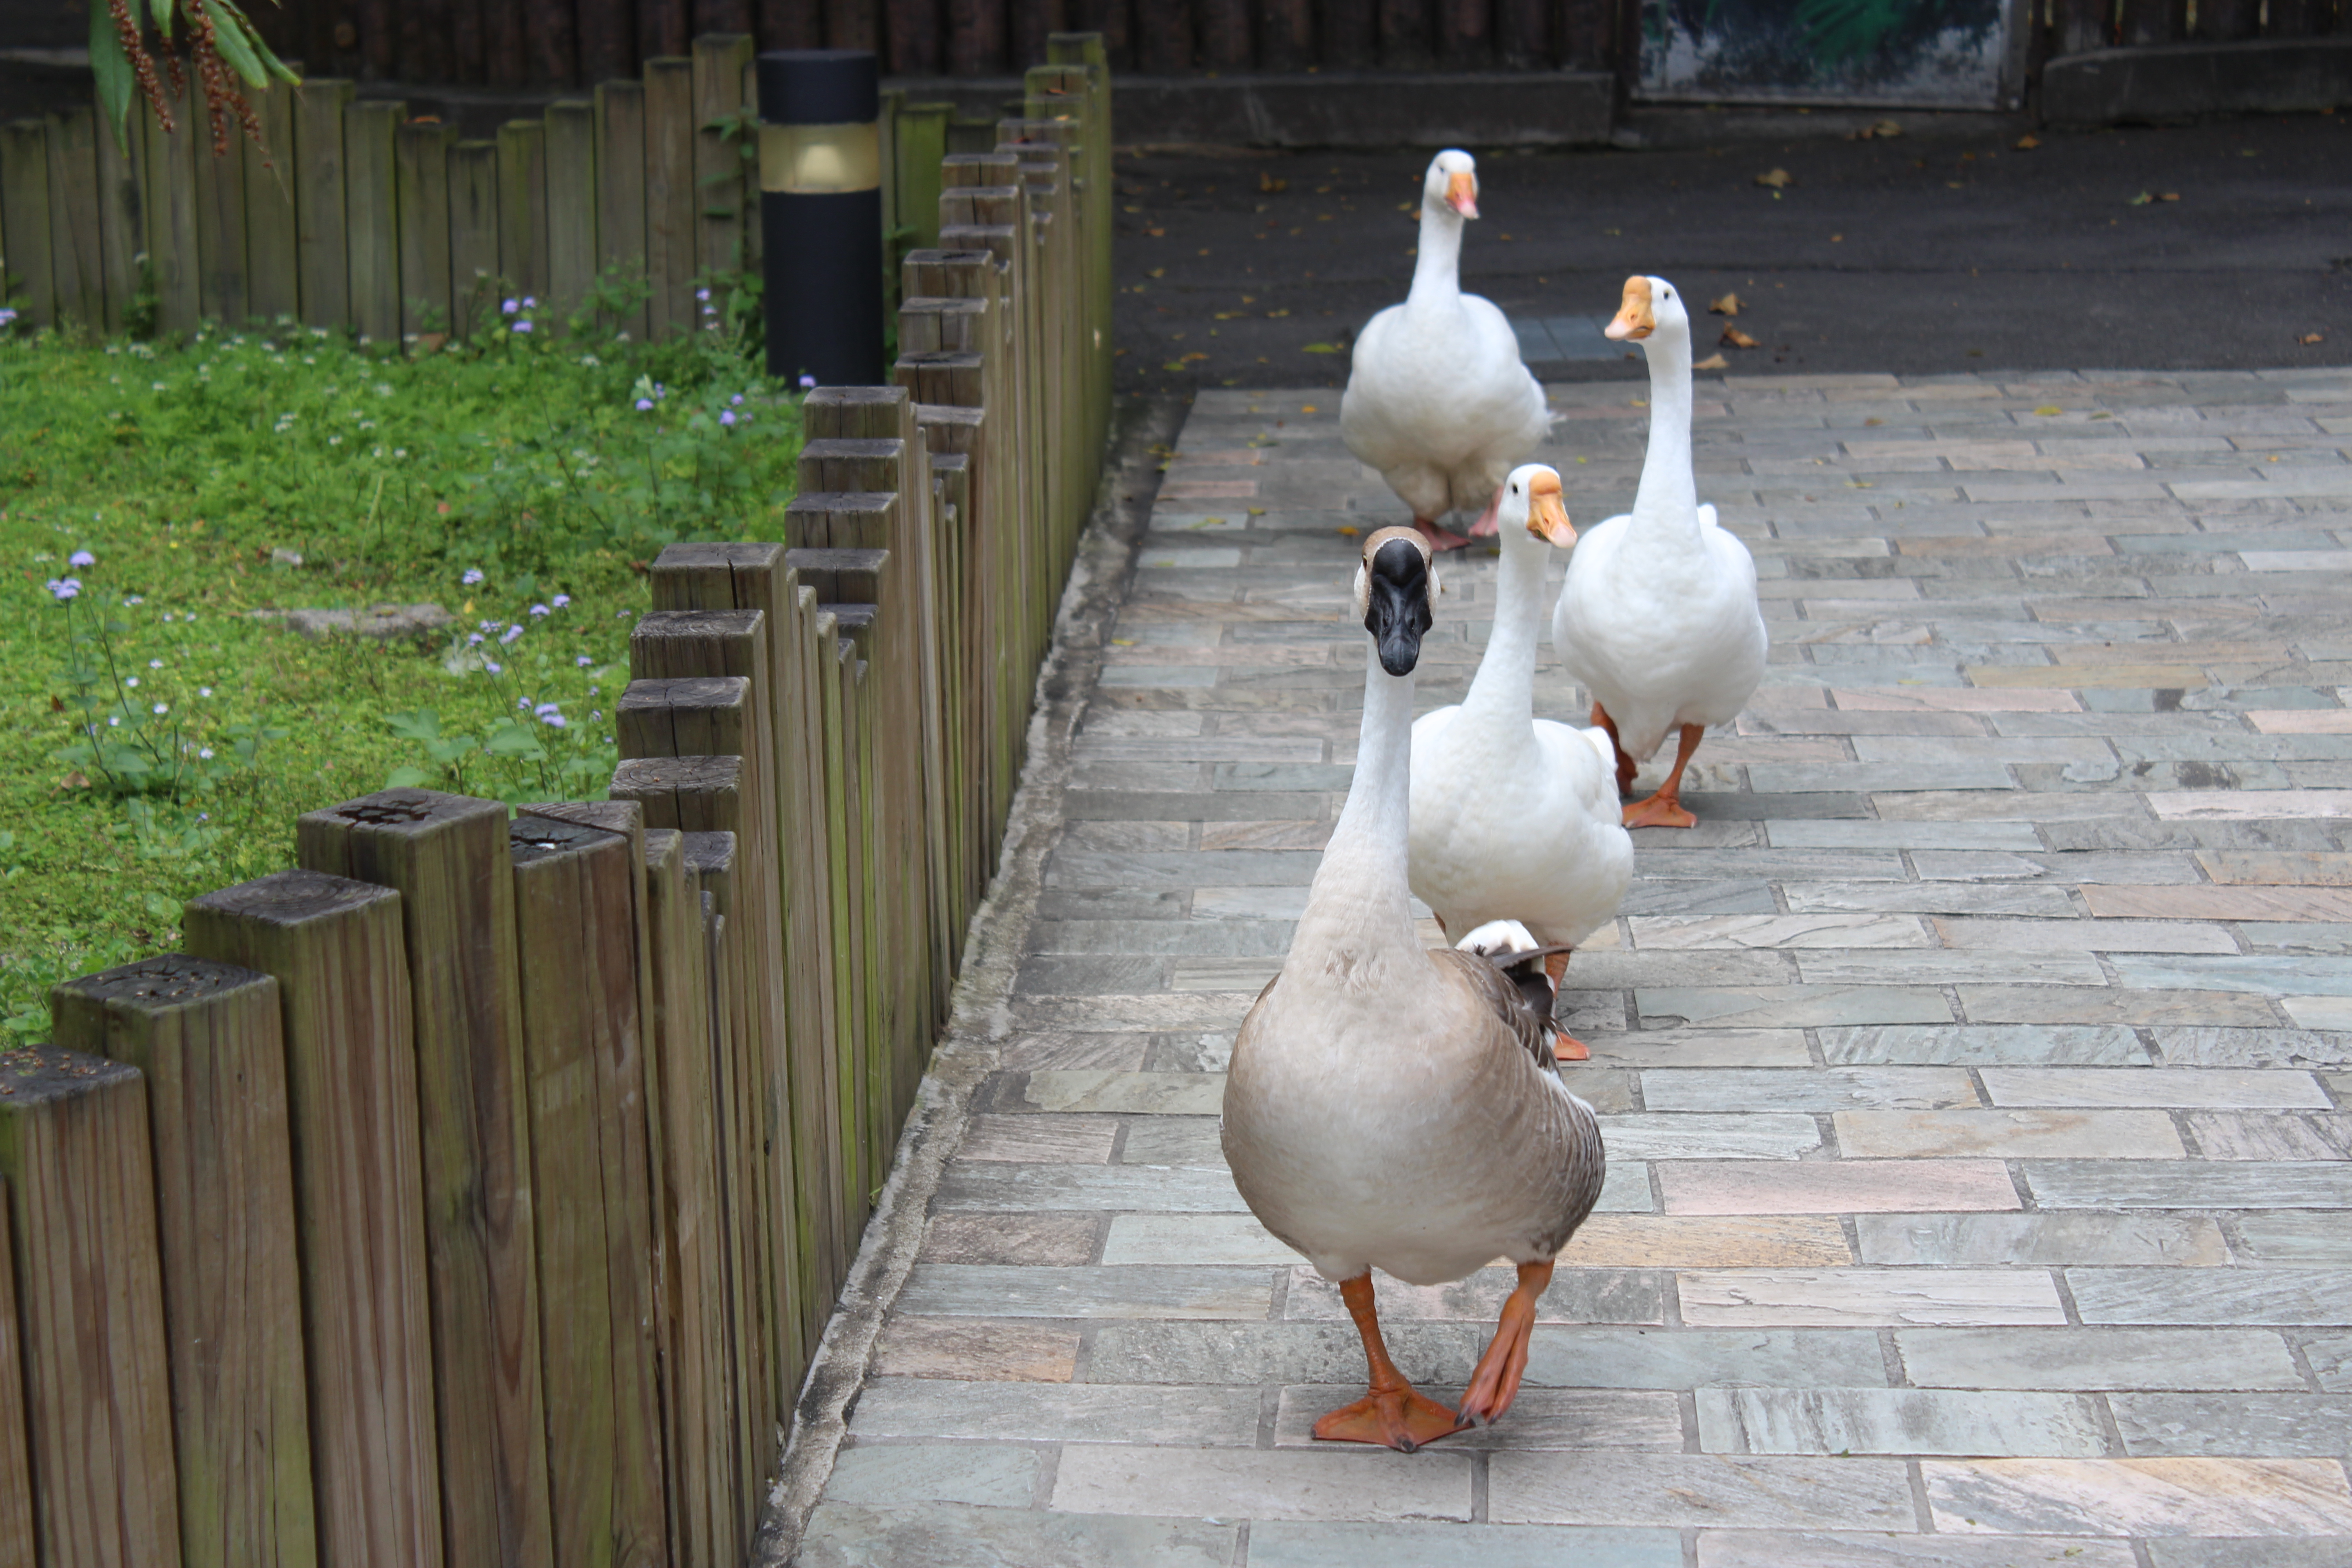
duck, walk, walking, line, road, zoo, bird, water bird, ducks geese and swans, fauna, goose, waterfowl, beak, livestock, poultry, water